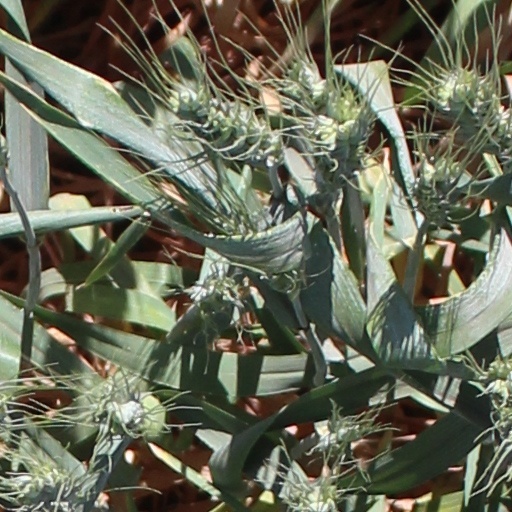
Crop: wheat